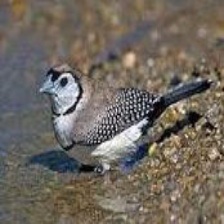
Species: DOUBLE BARRED FINCH
Scientific name: TAENIOPYGIA BICHENOVII
ImageNet parent category: house_finch